Galapagos hawk

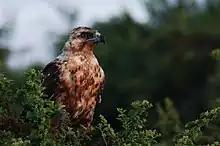
A young Galapagos hawk.

Although the exact number of these birds is unknown, there are believed to be only around 150 mating pairs in existence today. This statistic has improved slightly from past years, but it is far from the abundance they were found in on all the islands of Galápagos when they were discovered. Due to human disturbance to their natural habitat, a dwindling food supply because of new predators introduced to the islands, and persecution by humans, they are now extinct on the islands of Baltra, Daphne Major, Floreana, San Cristóbal, and North Seymour.